Asamushi-Onsen Station

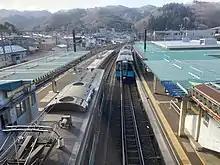
Aomori and Hachinohe-bound Aoimori 701 series sets at Asamushi-Onsen Station.

The station is primarily served by trains operating on a local service on the Aoimori Railway Line between Aomori and Hachinohe. It is served by one express train, the 560M train operated jointly by the Aoimori Railway and the Iwate Galaxy Railway between Aomori and . Passenger trains serve Asamushi-Onsen Station for 17 and a half hours each day from 6:01am to 11:31pm. At peak hours between the first train and 9:16am, trains depart from the station roughly every 30 minutes; otherwise trains depart at an approximate hourly basis. In 2018, a daily average of 683 passengers boarded trains at Asamushi-Onsen Station, an increase from the daily average of 330 passengers the station served in 2010, the final year of its ownership by JR East. In 2018, the station was the ninth busiest on the Aoimori Railway Line, excluding Aomori and Hachinohe stations, and the least busiest along the line in the city of Aomori.